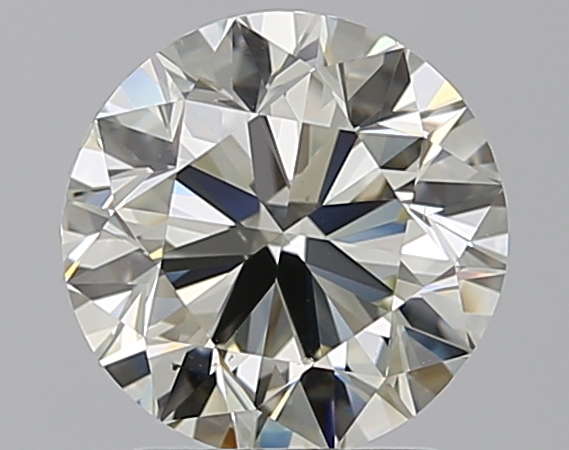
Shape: round
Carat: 2
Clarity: VS2
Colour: N
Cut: VG
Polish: EX
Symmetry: EX
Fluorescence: N
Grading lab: GIA
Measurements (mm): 7.85 x 7.9 x 4.98